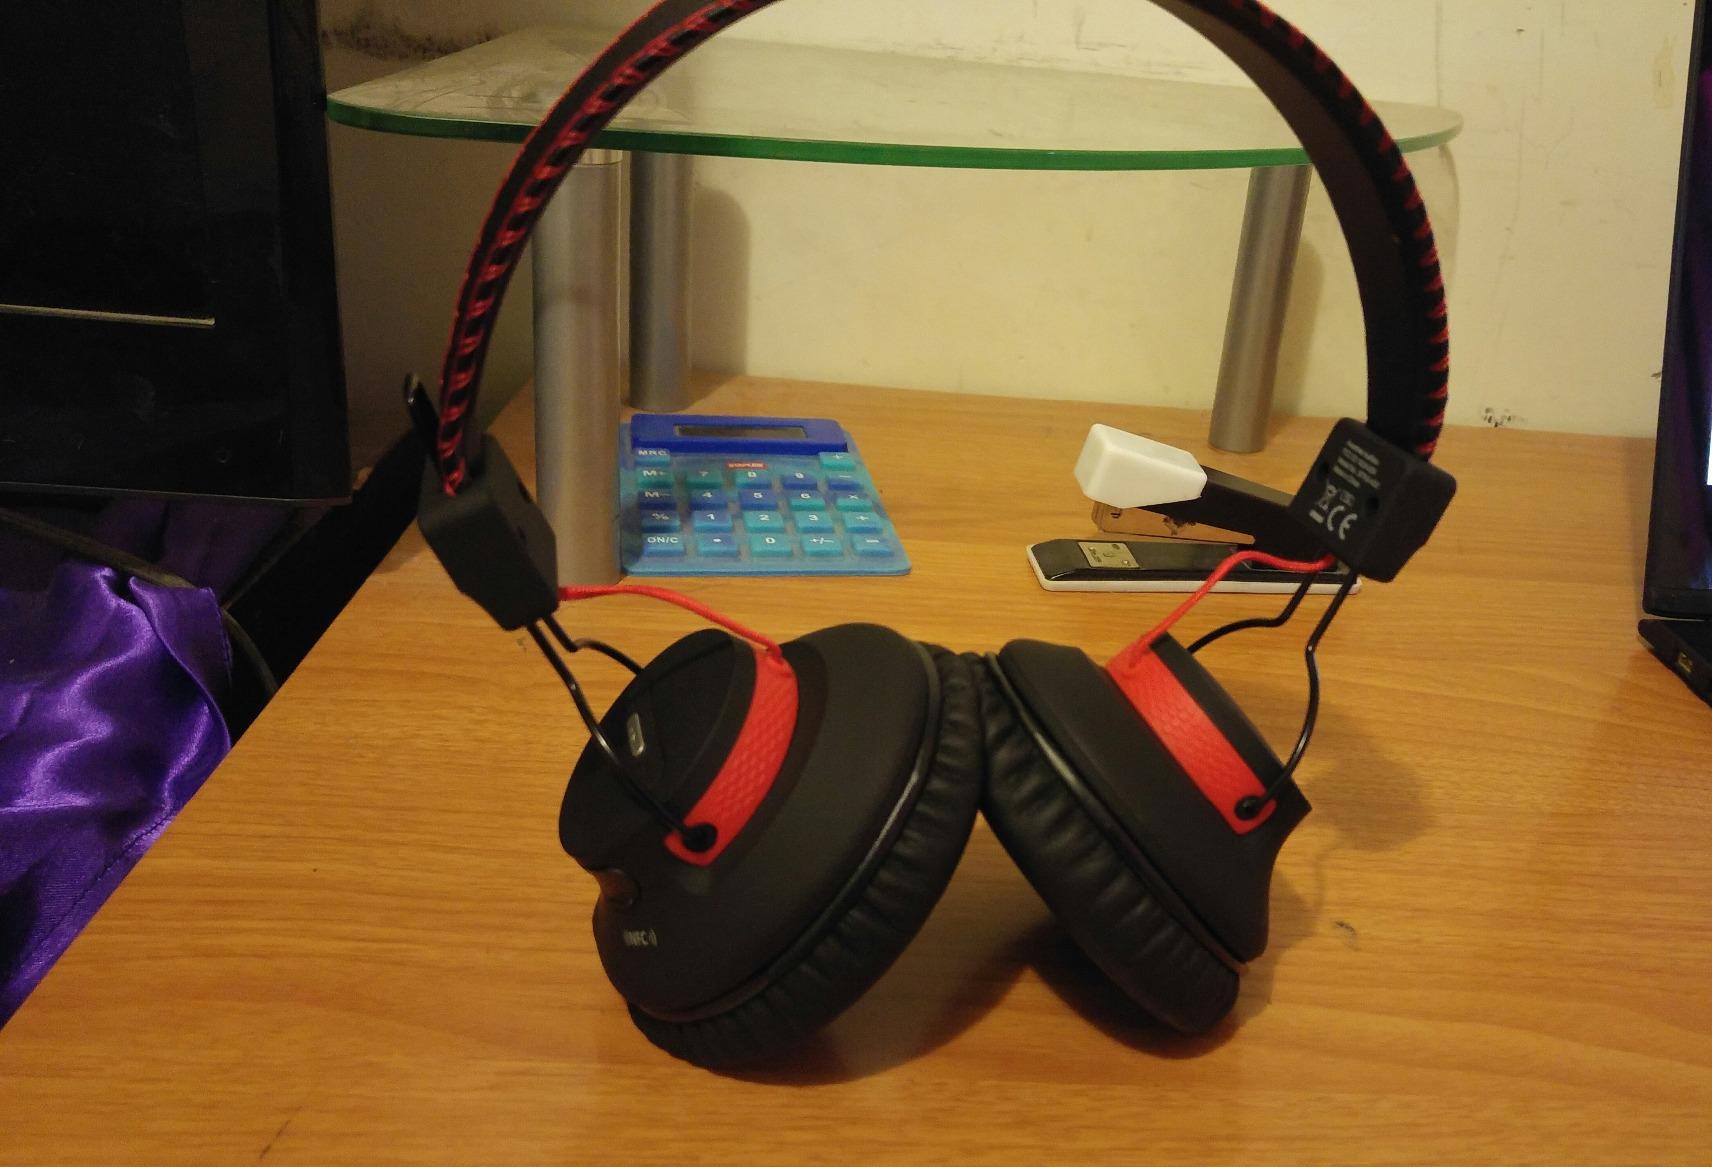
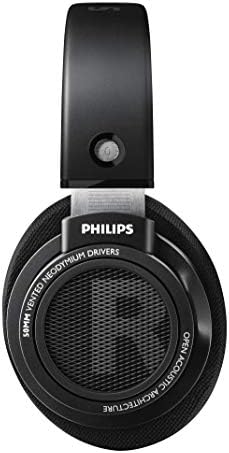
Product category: headphones
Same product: no